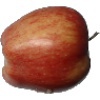
Label: Apple Red 1